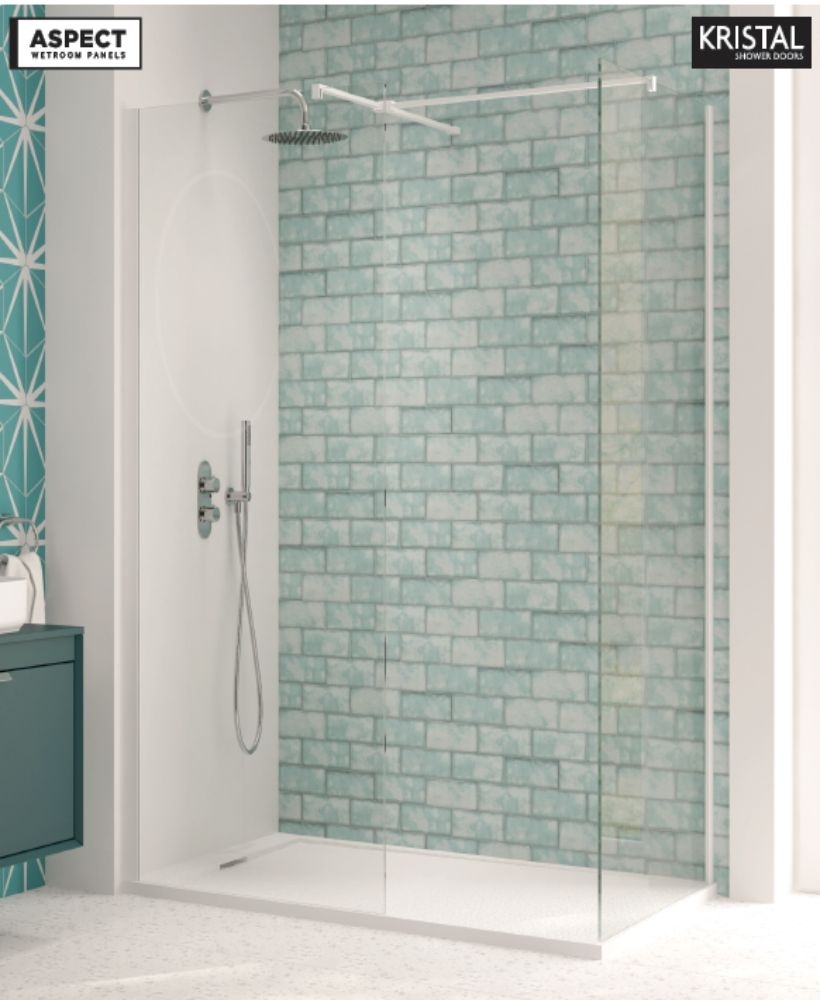
Aspect 1100mm Wetroom Panel - Matt White
Aspect 1100mm Wetroom Panel - Matt White. *Lifetime Warranty, Kristal Clearshield glass coating*, 8mm Clear safety toughened glass EN 12150-1, 2000mm High, Universally Handed, Polished Silver Wall Profile, 20mm adjustable Wall profiles , Concealed wall profile, Power shower suitable, 1200mm Overhead support bar, Profile Cover Cap, Flipper Panel Available, EN 14428 Certified, *Clearshield is a protective coating applied to the glass, It's repellent properties help prevent the build up of limescale and soap deposits making the glass easy to clean , *Lifetime Guarantee excludes perishable items e.g. rollers; seals and hinges etc which are covered by a 2 year guarantee
Brand: Sonas
Category: Hardware > Plumbing > Plumbing Fixture Hardware & Parts > Shower Parts > Shower Walls & Surrounds